Luana DeVol

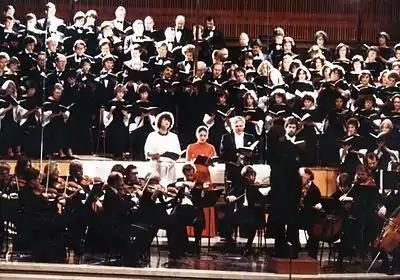
Luana DeVol frequently sang with the Masterworks Chorale. She can be seen on the left of the quartet of soloists in this 1979 performance.

Luana DeVol (born November 30, 1942, in San Mateo, California) is an American operatic soprano who made her Metropolitan Opera debut as Ortrud in April 2006 in Wagner's "Lohengrin". The production was broadcast internationally on April 29, 2006. She was named "Singer of the Year" in 1997 and 2000 by the German opera magazine "Opernwelt".